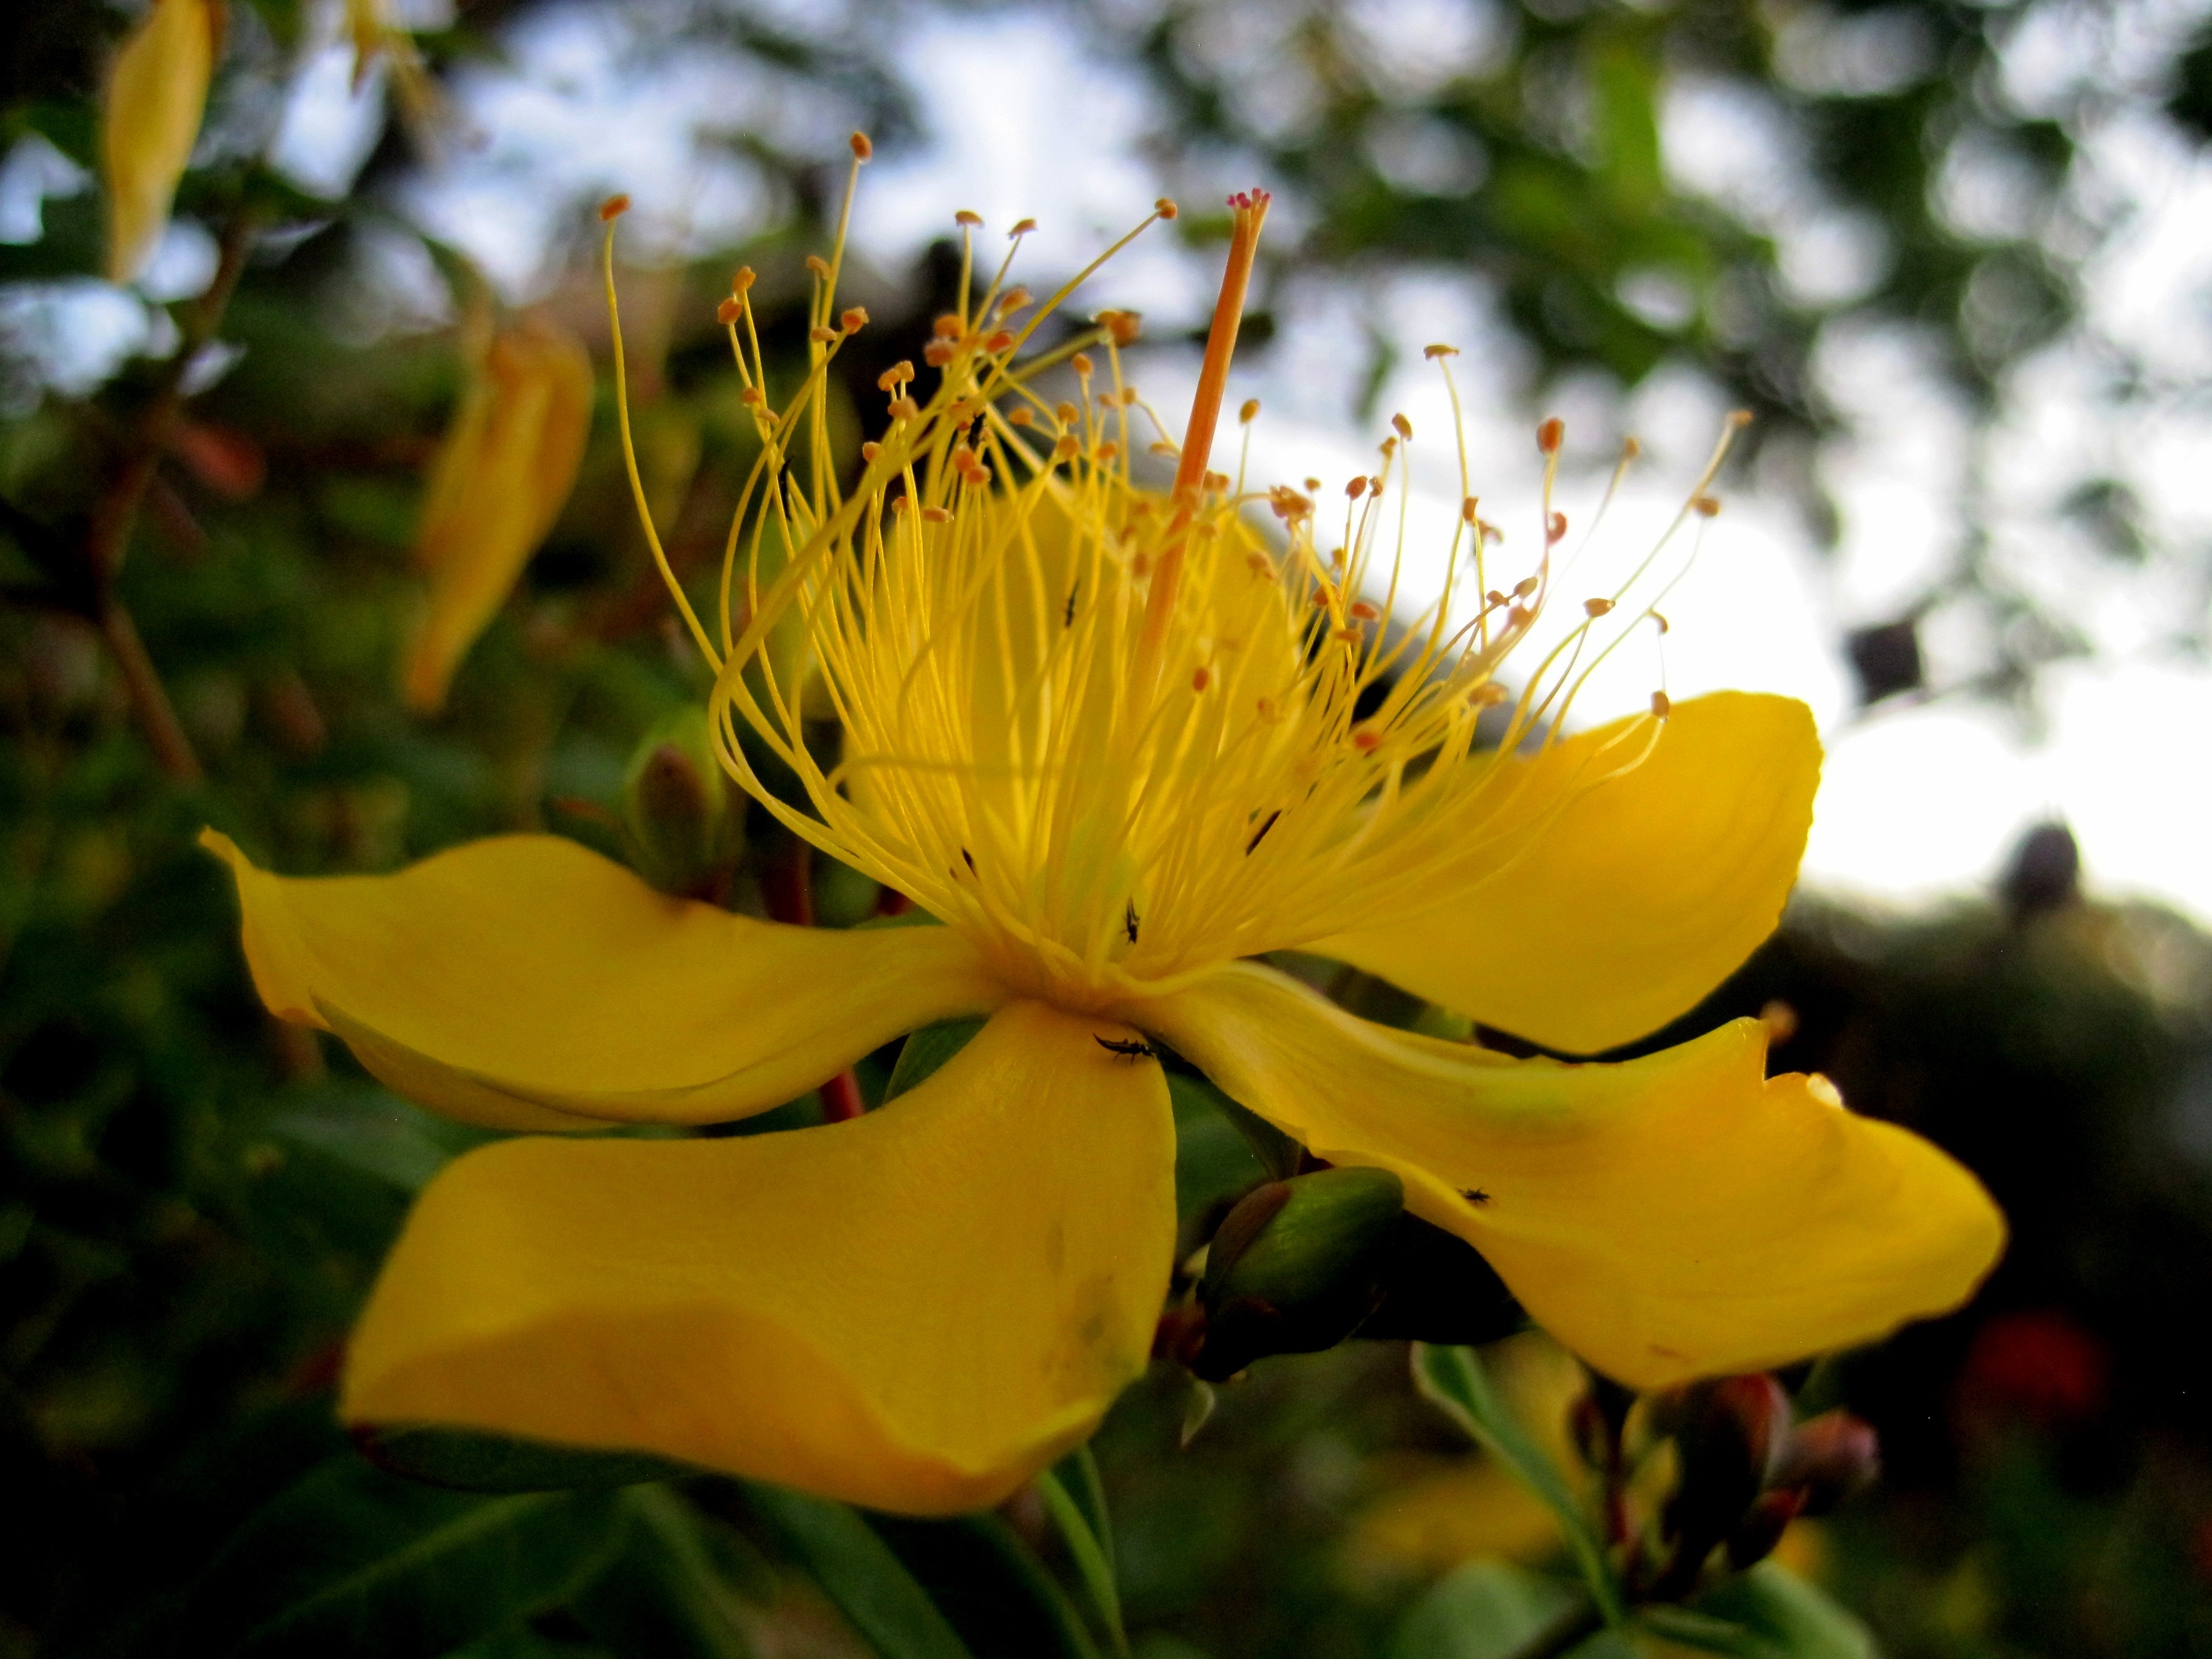
plant, flower, petal, bloom, spring, herb, yellow, garden, flora, wildflower, close up, hypericum, medicinal, dainty, st john's wort